Bulgaria in the Eurovision Song Contest 2021

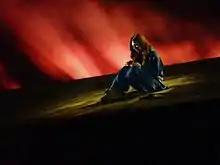
Victoria during a rehearsal before the second semi-final

Victoria took part in technical rehearsals on 11 and 14 May, followed by dress rehearsals on 19 and 20 May. This included the jury show on 19 May where the professional juries of each country watched and voted on the competing entries.